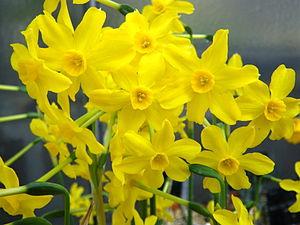
La vraie Jonquille, Narcissus jonquilla L., appelée aussi Narcisse Jonquille, est une plante herbacée bulbeuse à fleurs jaunes, de la famille des Amaryllidacées. Elle doit son nom à la forme des feuilles qui rappellent celles des joncs et c'est donc la véritable jonquille pour les botanistes. On la rencontre dans le sud-ouest de l'Europe, au Portugal et en Espagne.
La liste des espèces du genre Narcissus présente les noms d'espèces acceptées au sein du genre Narcissus, qui sont principalement des plantes vivaces à floraison printanière de la famille des Amaryllidaceae.